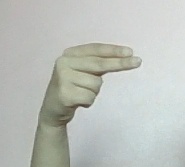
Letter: ain